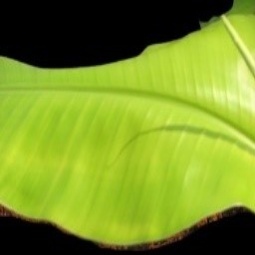
Label: Sulphur